Chindits

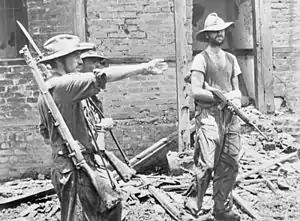
Brigadier "Mad" Mike Calvert giving orders after the capture of Mogaung

On 17 May, Slim had formally handed control of the Chindits to Stilwell. Stilwell insisted that the Chindits capture several well-defended Japanese positions. The Chindits had no support from tanks or artillery and this led to heavier casualties than before. According to David Rooney, the Chindits were misused under Stillwell's command and suffered heavy casualties undertaking roles for which they were neither trained nor equipped.